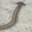
Label: worm